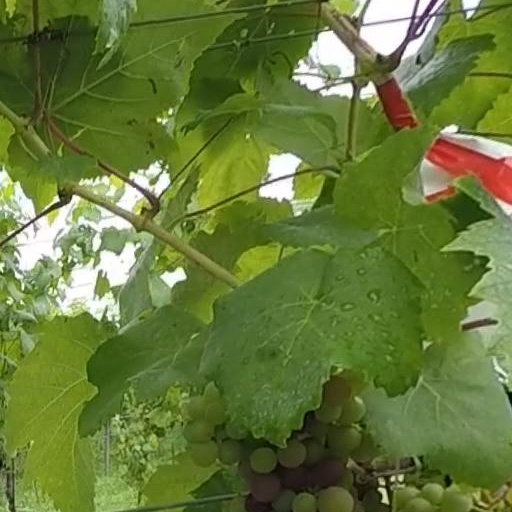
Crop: grape